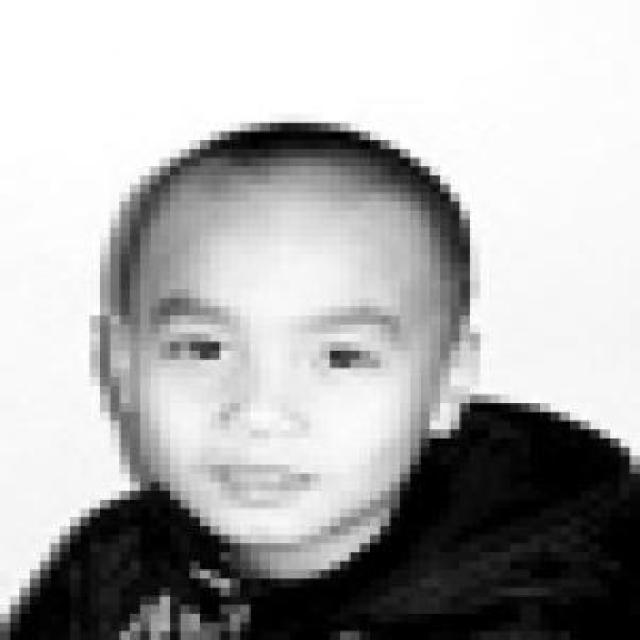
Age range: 0-12